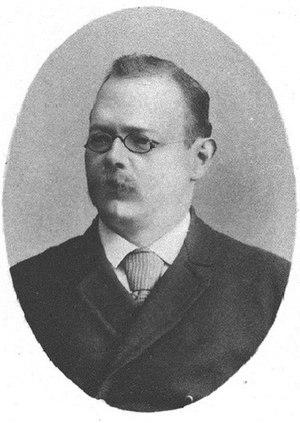
Gustav Wilhelm Ludwig von Struve est un astronome russe, de la famille d'astronome Struve. En russe son nom est parfois donné comme Lioudvig Ottovitch Strouve ou Lioudvig Ottonovitch Strouve.